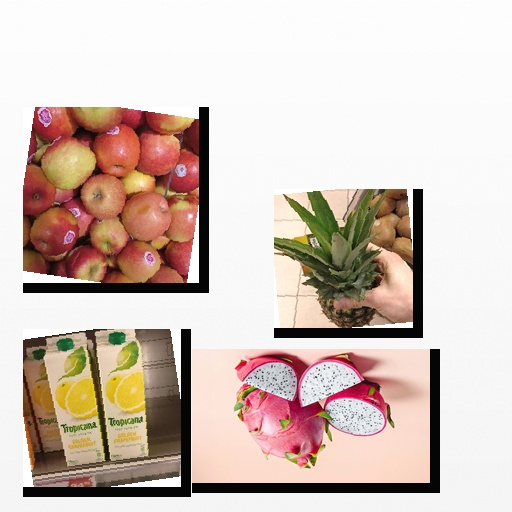
Food items: dragon_fruit, apple, pineapple, golden_grapefruit_juice